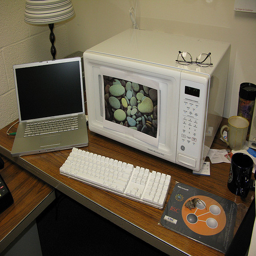
A desk with a laptop and a microwave.
Someone got creative and put a wallpaper on a microwave
A laptop computer, a PC monitor, a microwave and a lamp on a desk.
A workcenter is set up with laptop and microwave for ease of use.
A laptop, a keyboard, and a microwave are sitting on a desk.